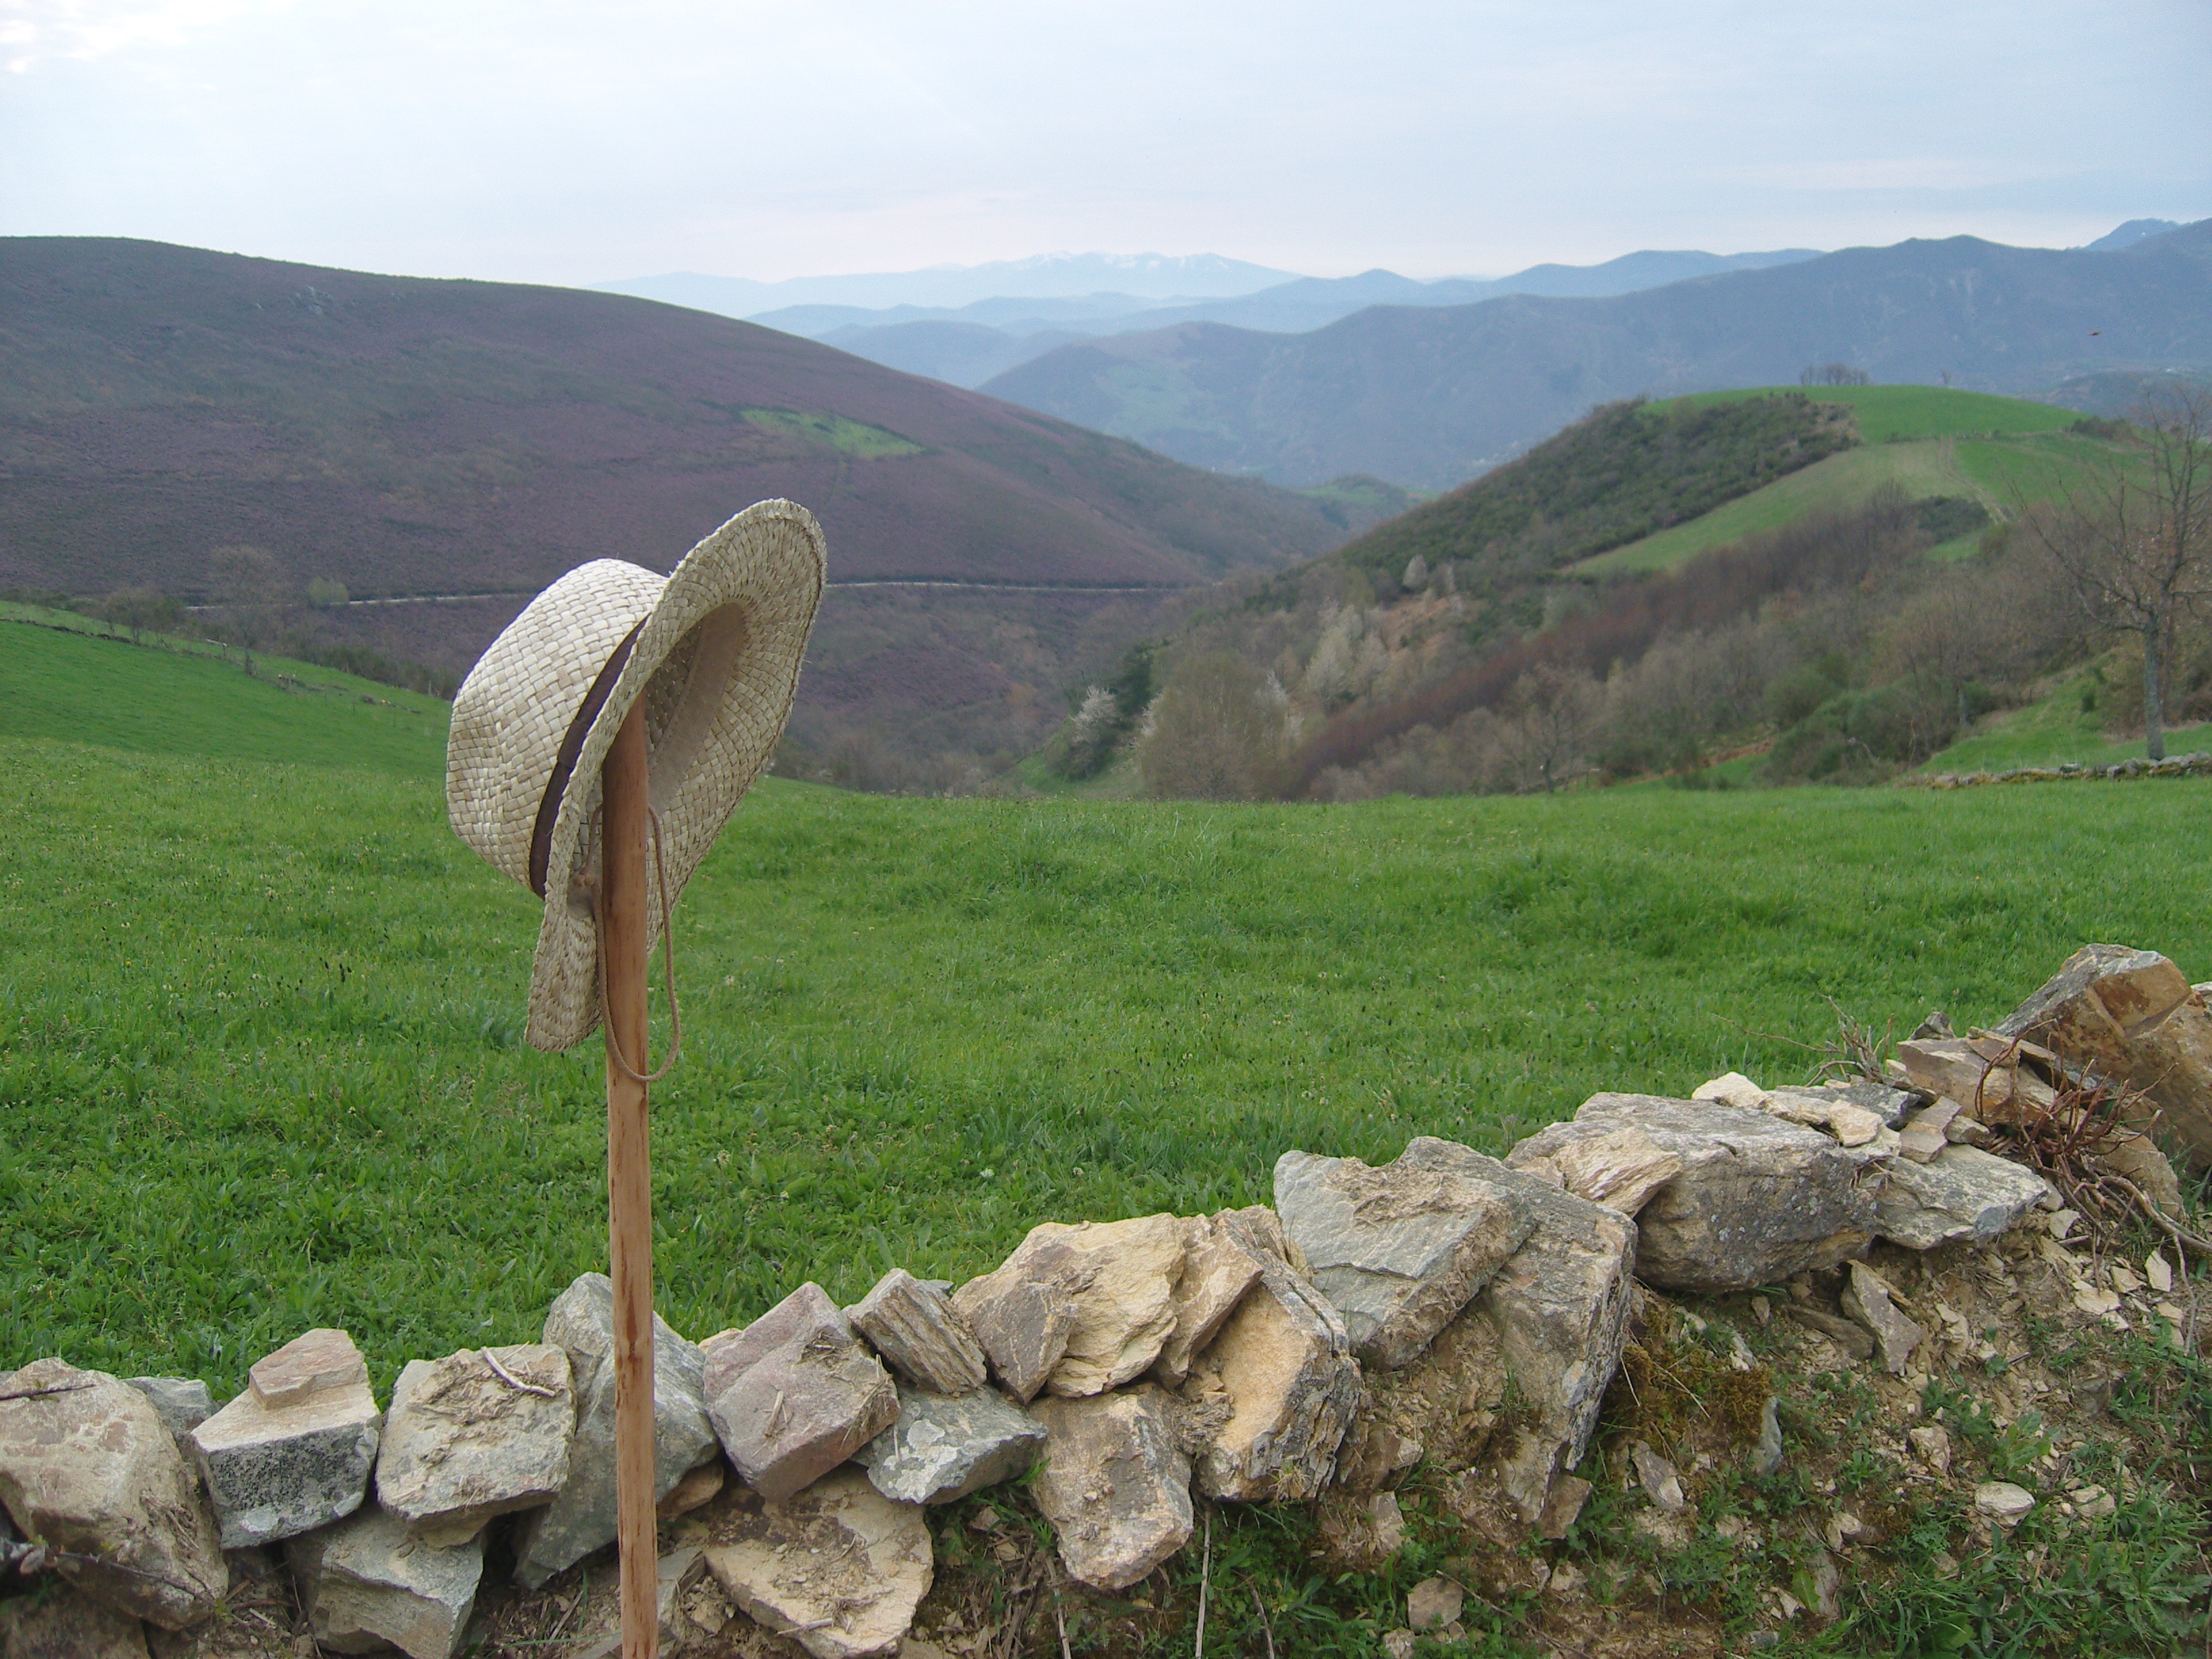
landscape, grass, rock, wilderness, walking, mountain, hiking, hill, lake, valley, mountain range, travel, ridge, geology, boulder, plateau, fell, away, santiago, rural area, jakobsweg, mountainous landforms, o cebreiro